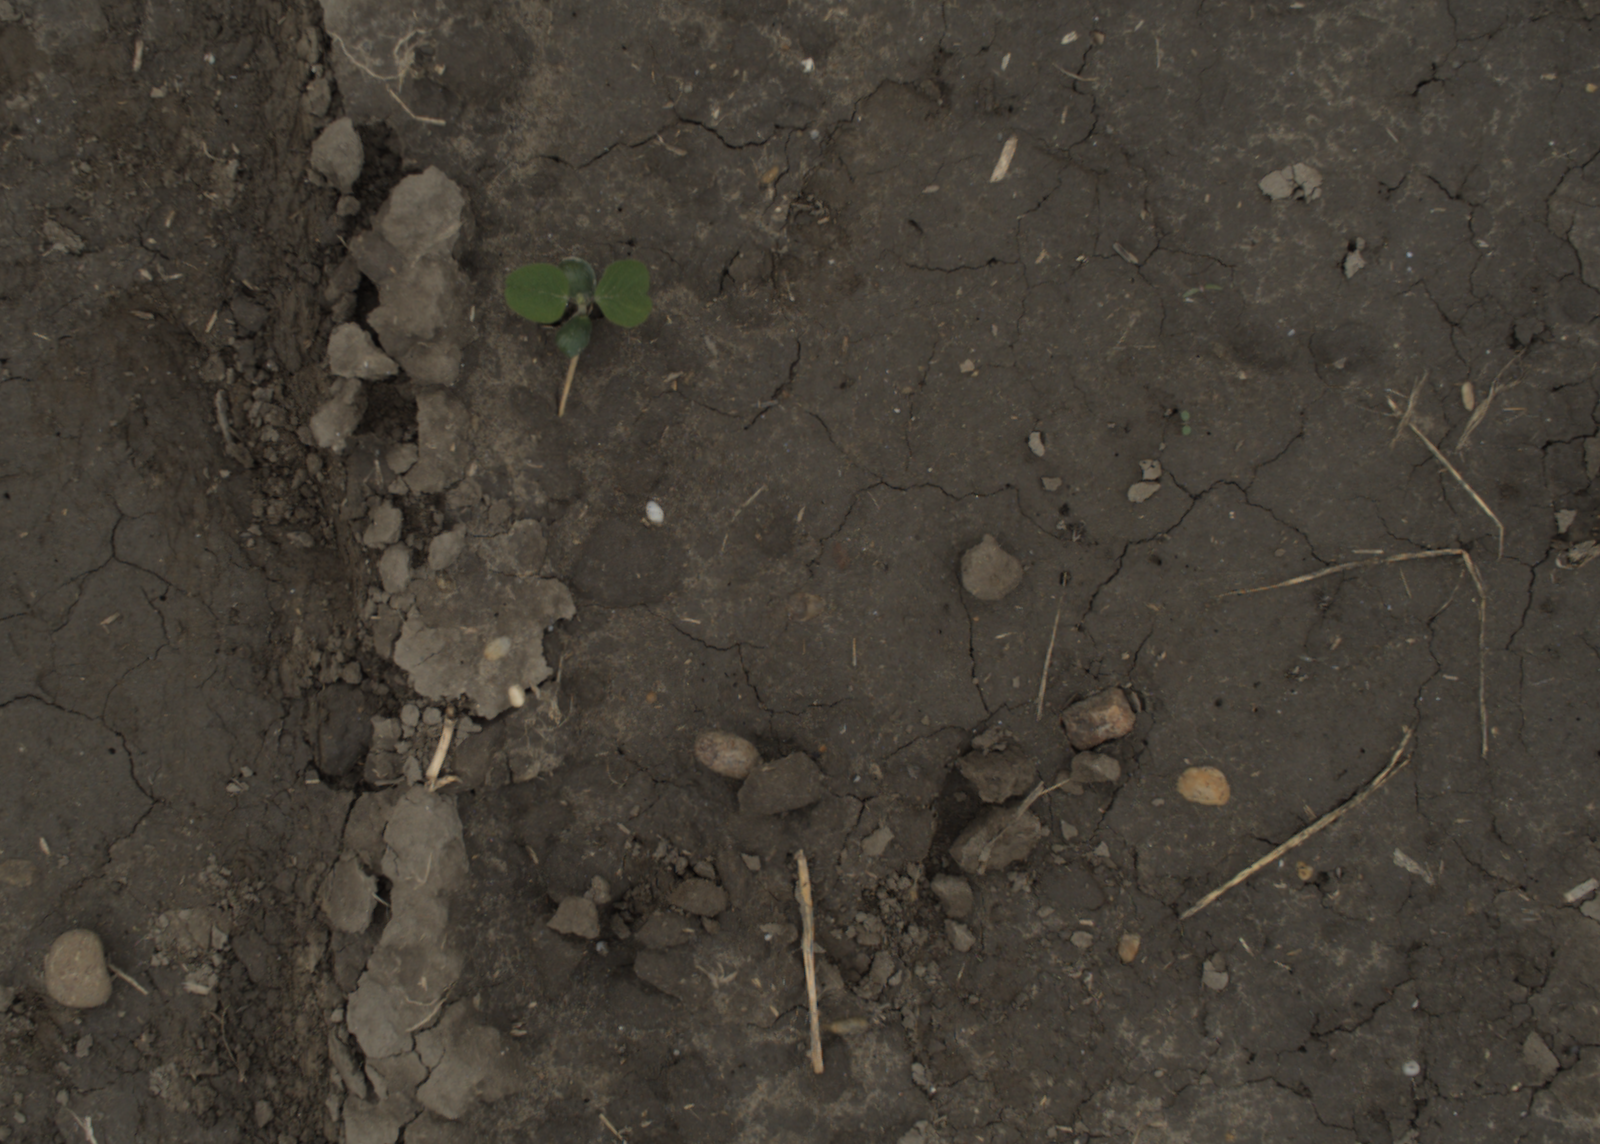
Capture date: 29.09.2021 13:57:38
Weather: cloudy
Wind: medium
Seeding date: 02.09.2021
Plant canopy height (mm): 954